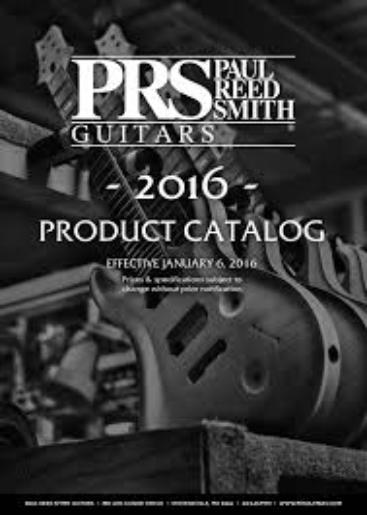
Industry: Leisure